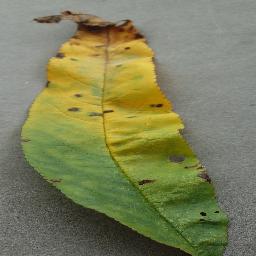
Label: Peach___Bacterial_spot